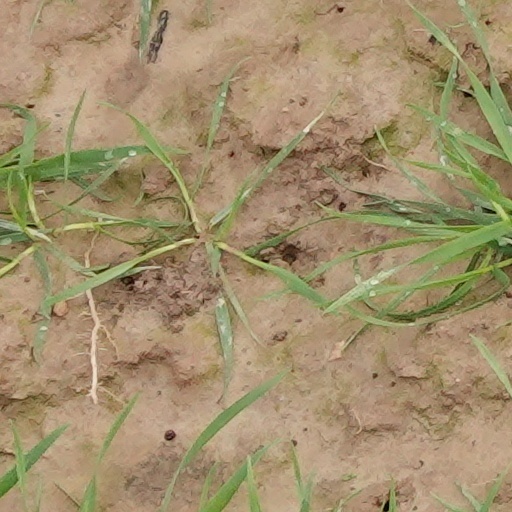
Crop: wheat